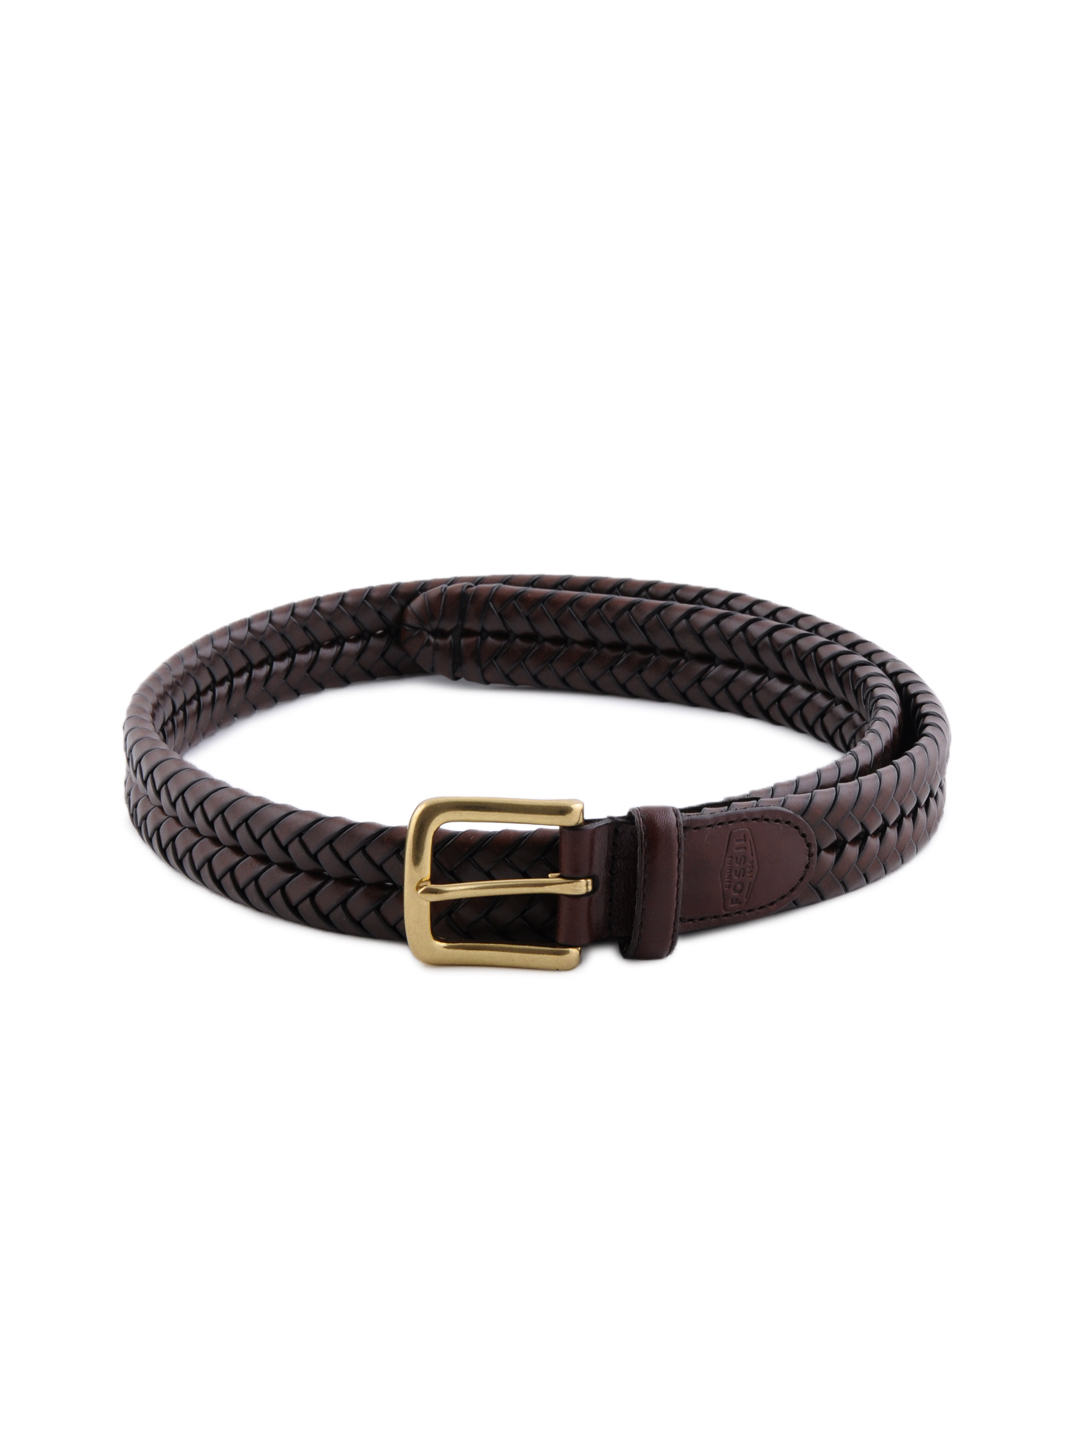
Fossil Men Maddox Brown Belt
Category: Accessories / Belts / Belts
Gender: Men
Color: Brown
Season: Fall 2011
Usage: Casual